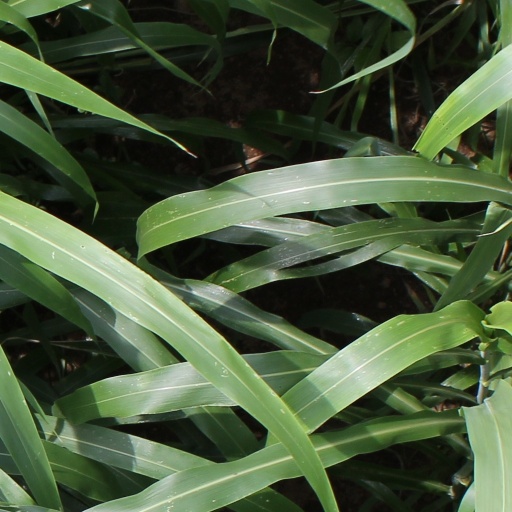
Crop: sorghum